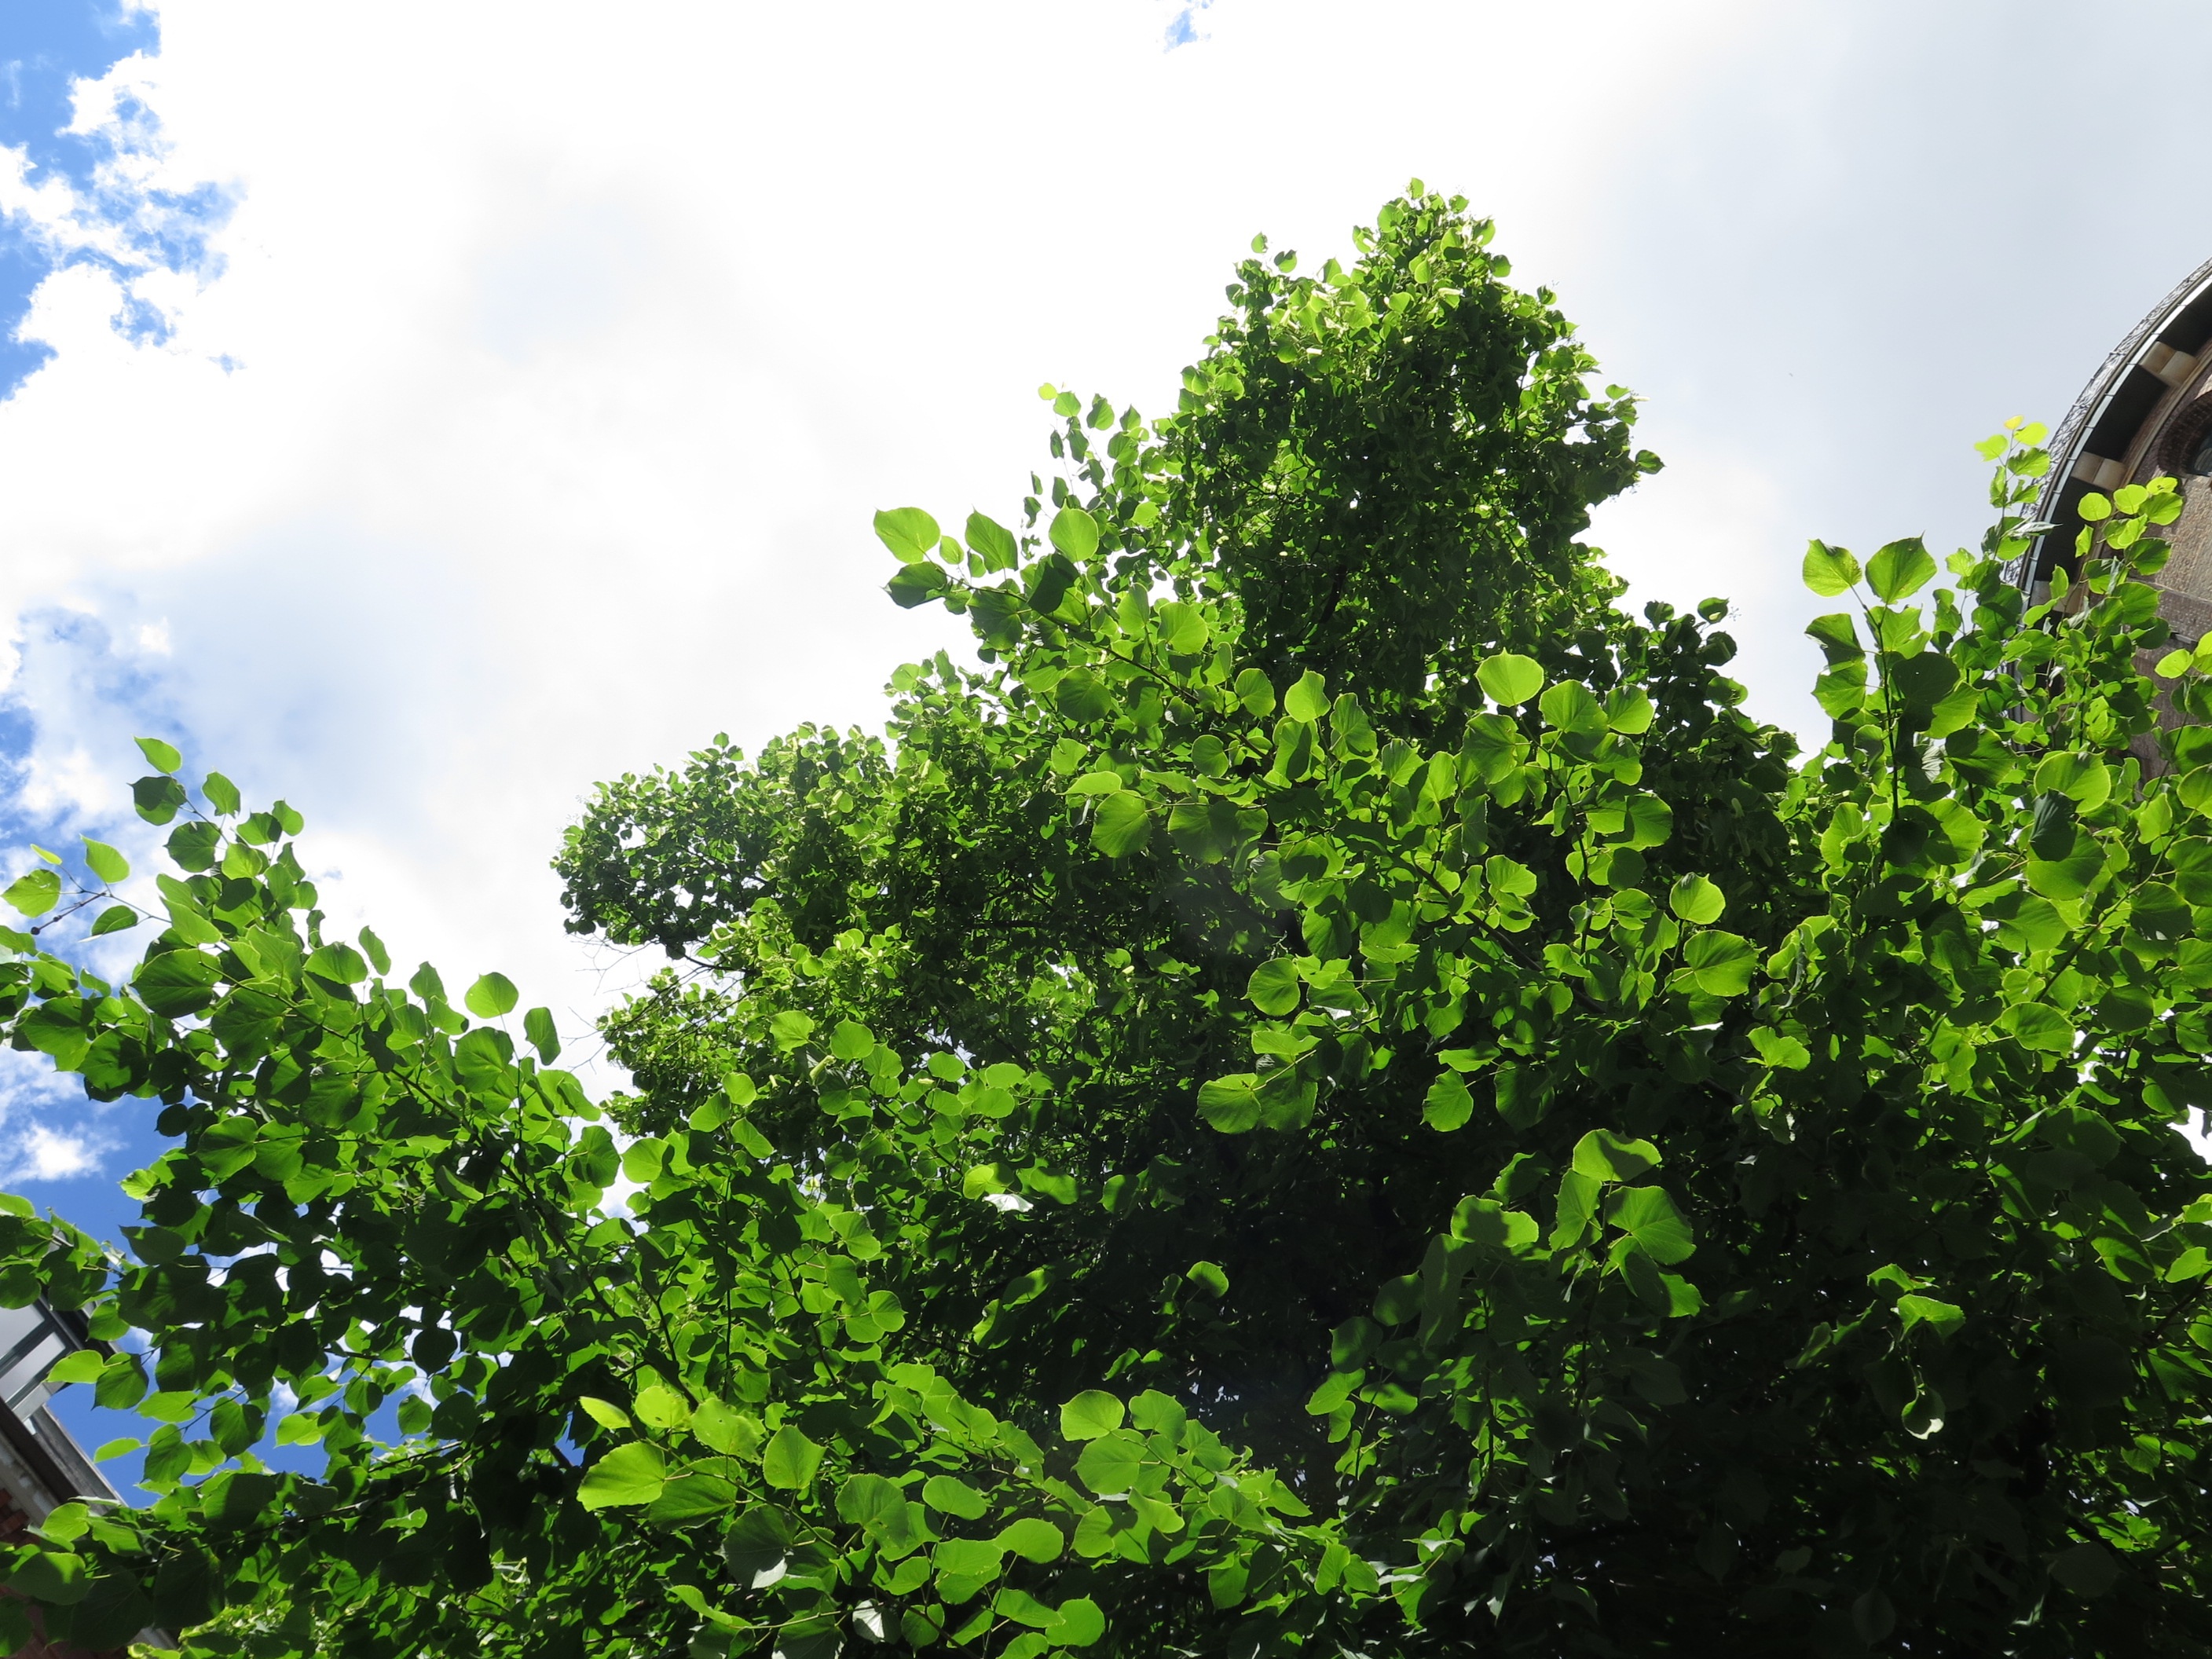
tree, forest, branch, plant, sunlight, leaf, flower, green, jungle, produce, garden, shrub, rainforest, plantation, woody plant, land plant